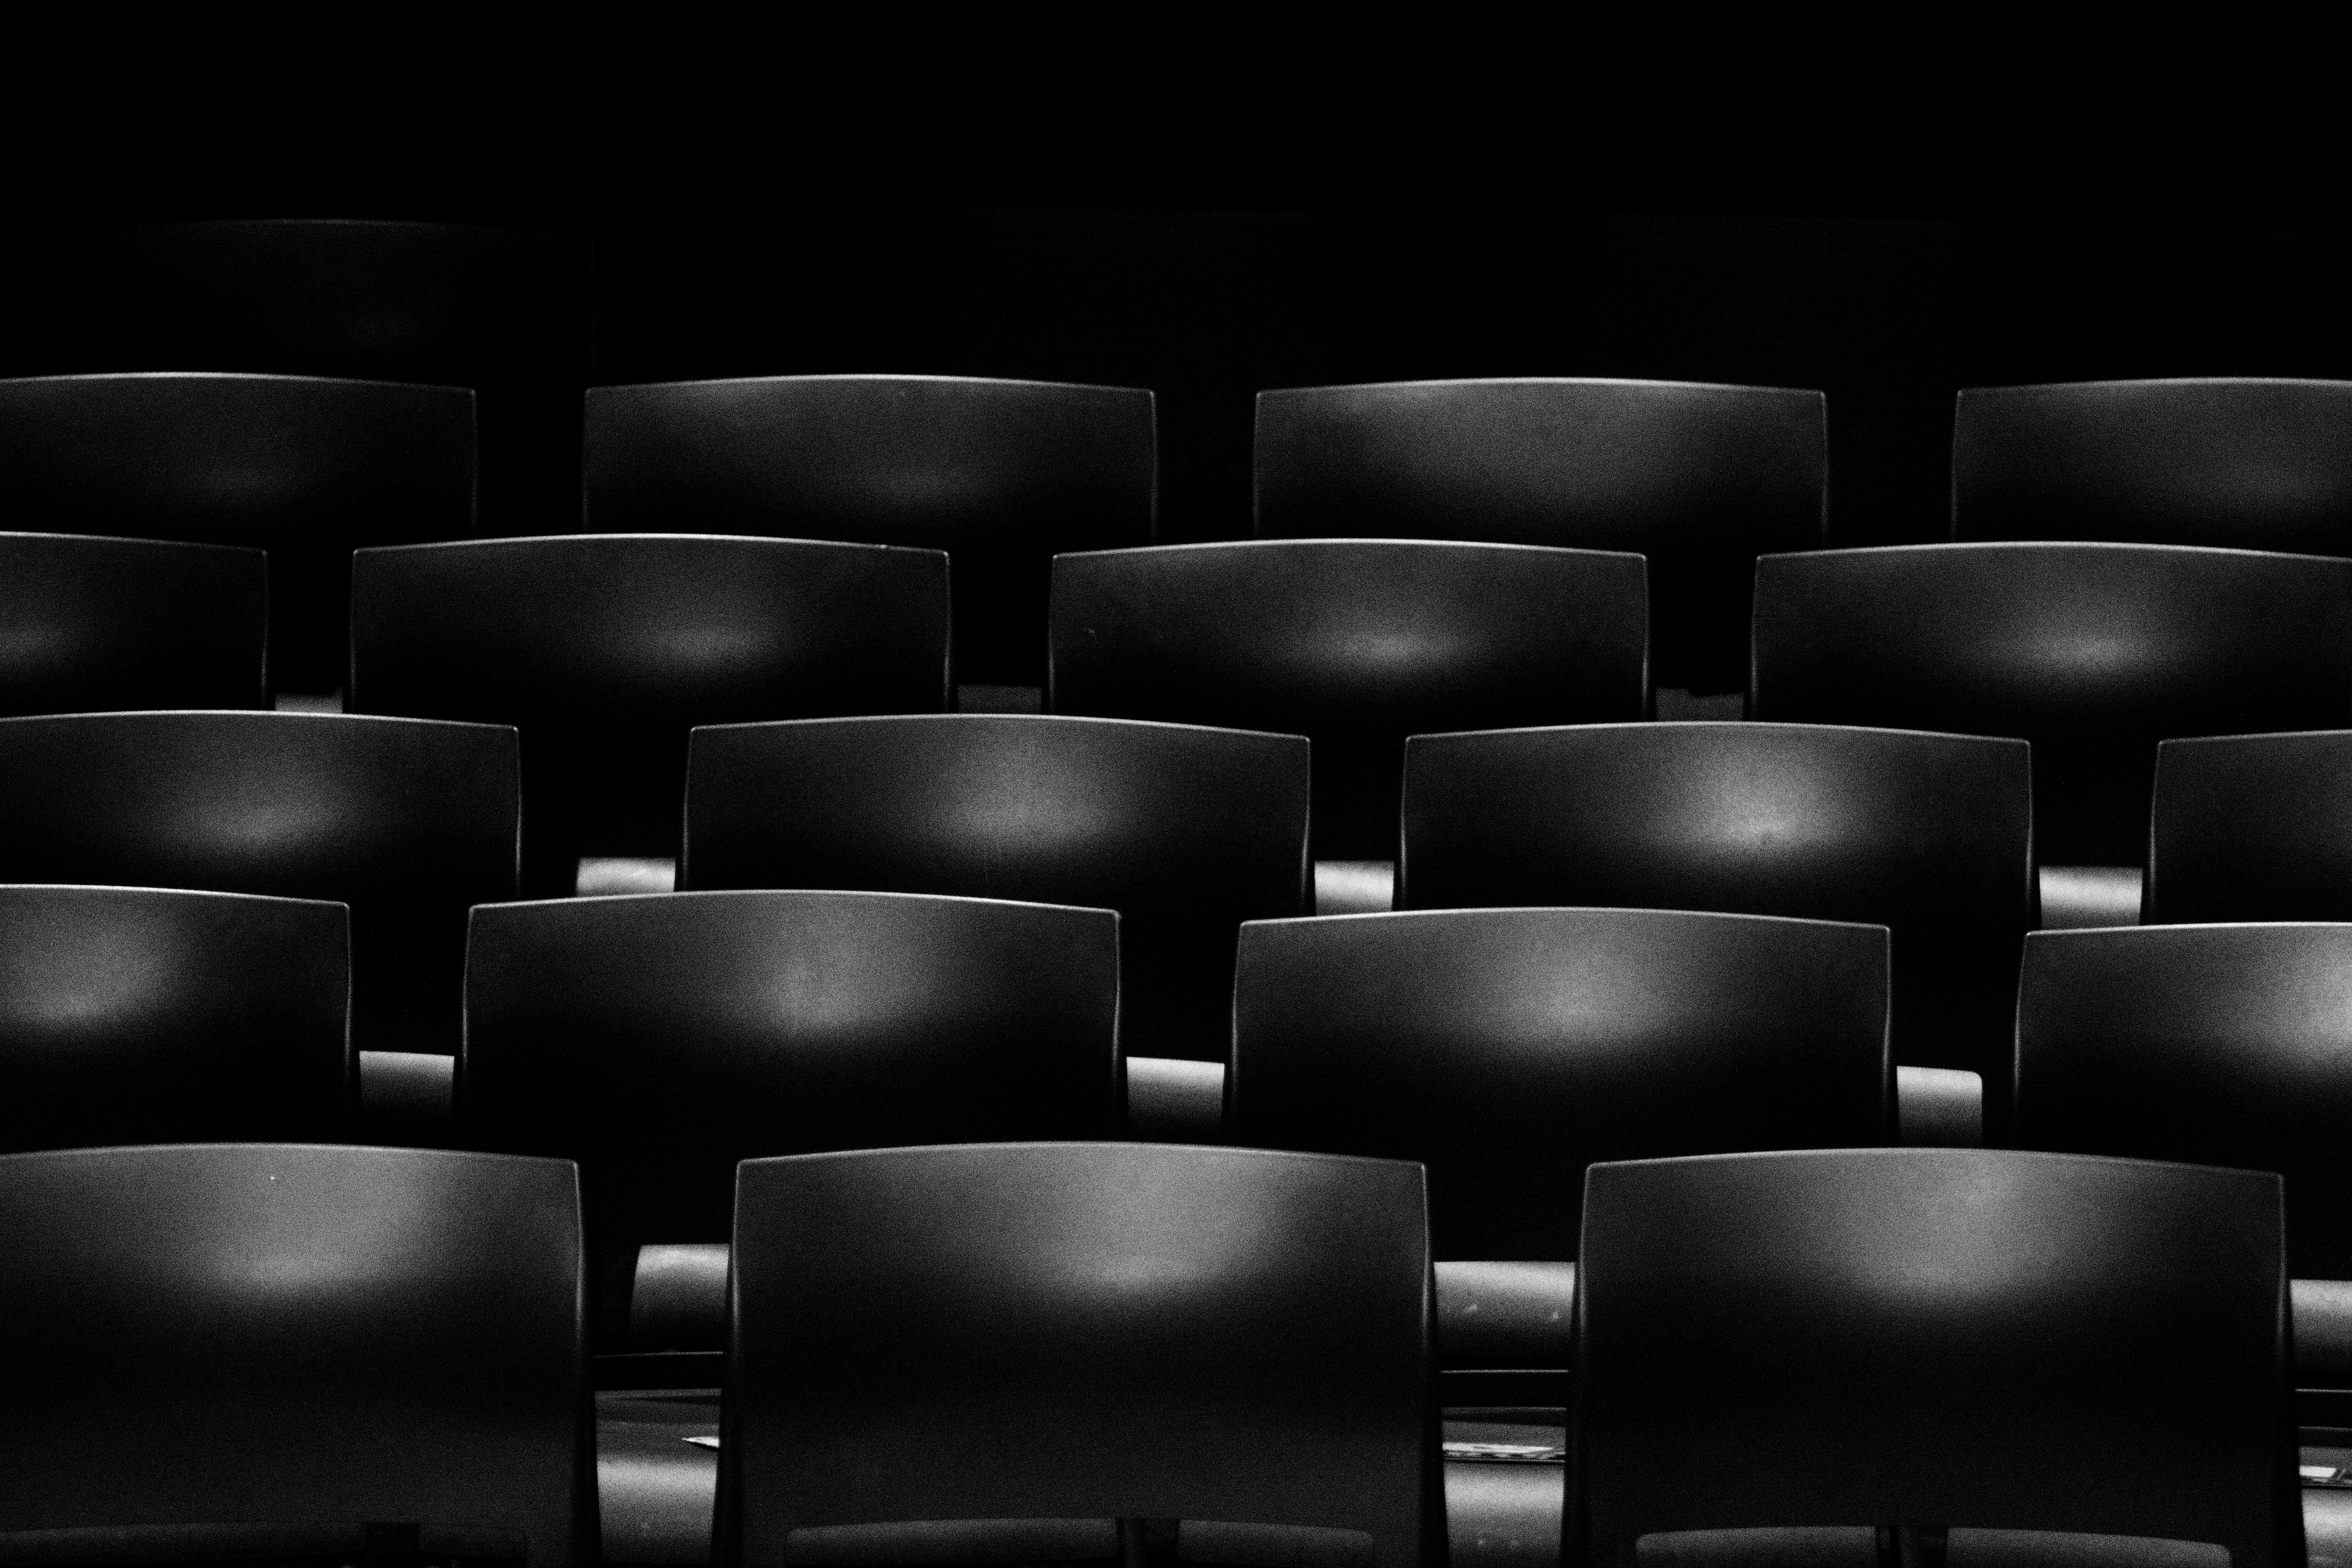
black and white, white, chair, seat, line, darkness, black, furniture, monochrome, lighting, black white, design, symmetry, shape, monochrome photography